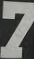
Number: 7